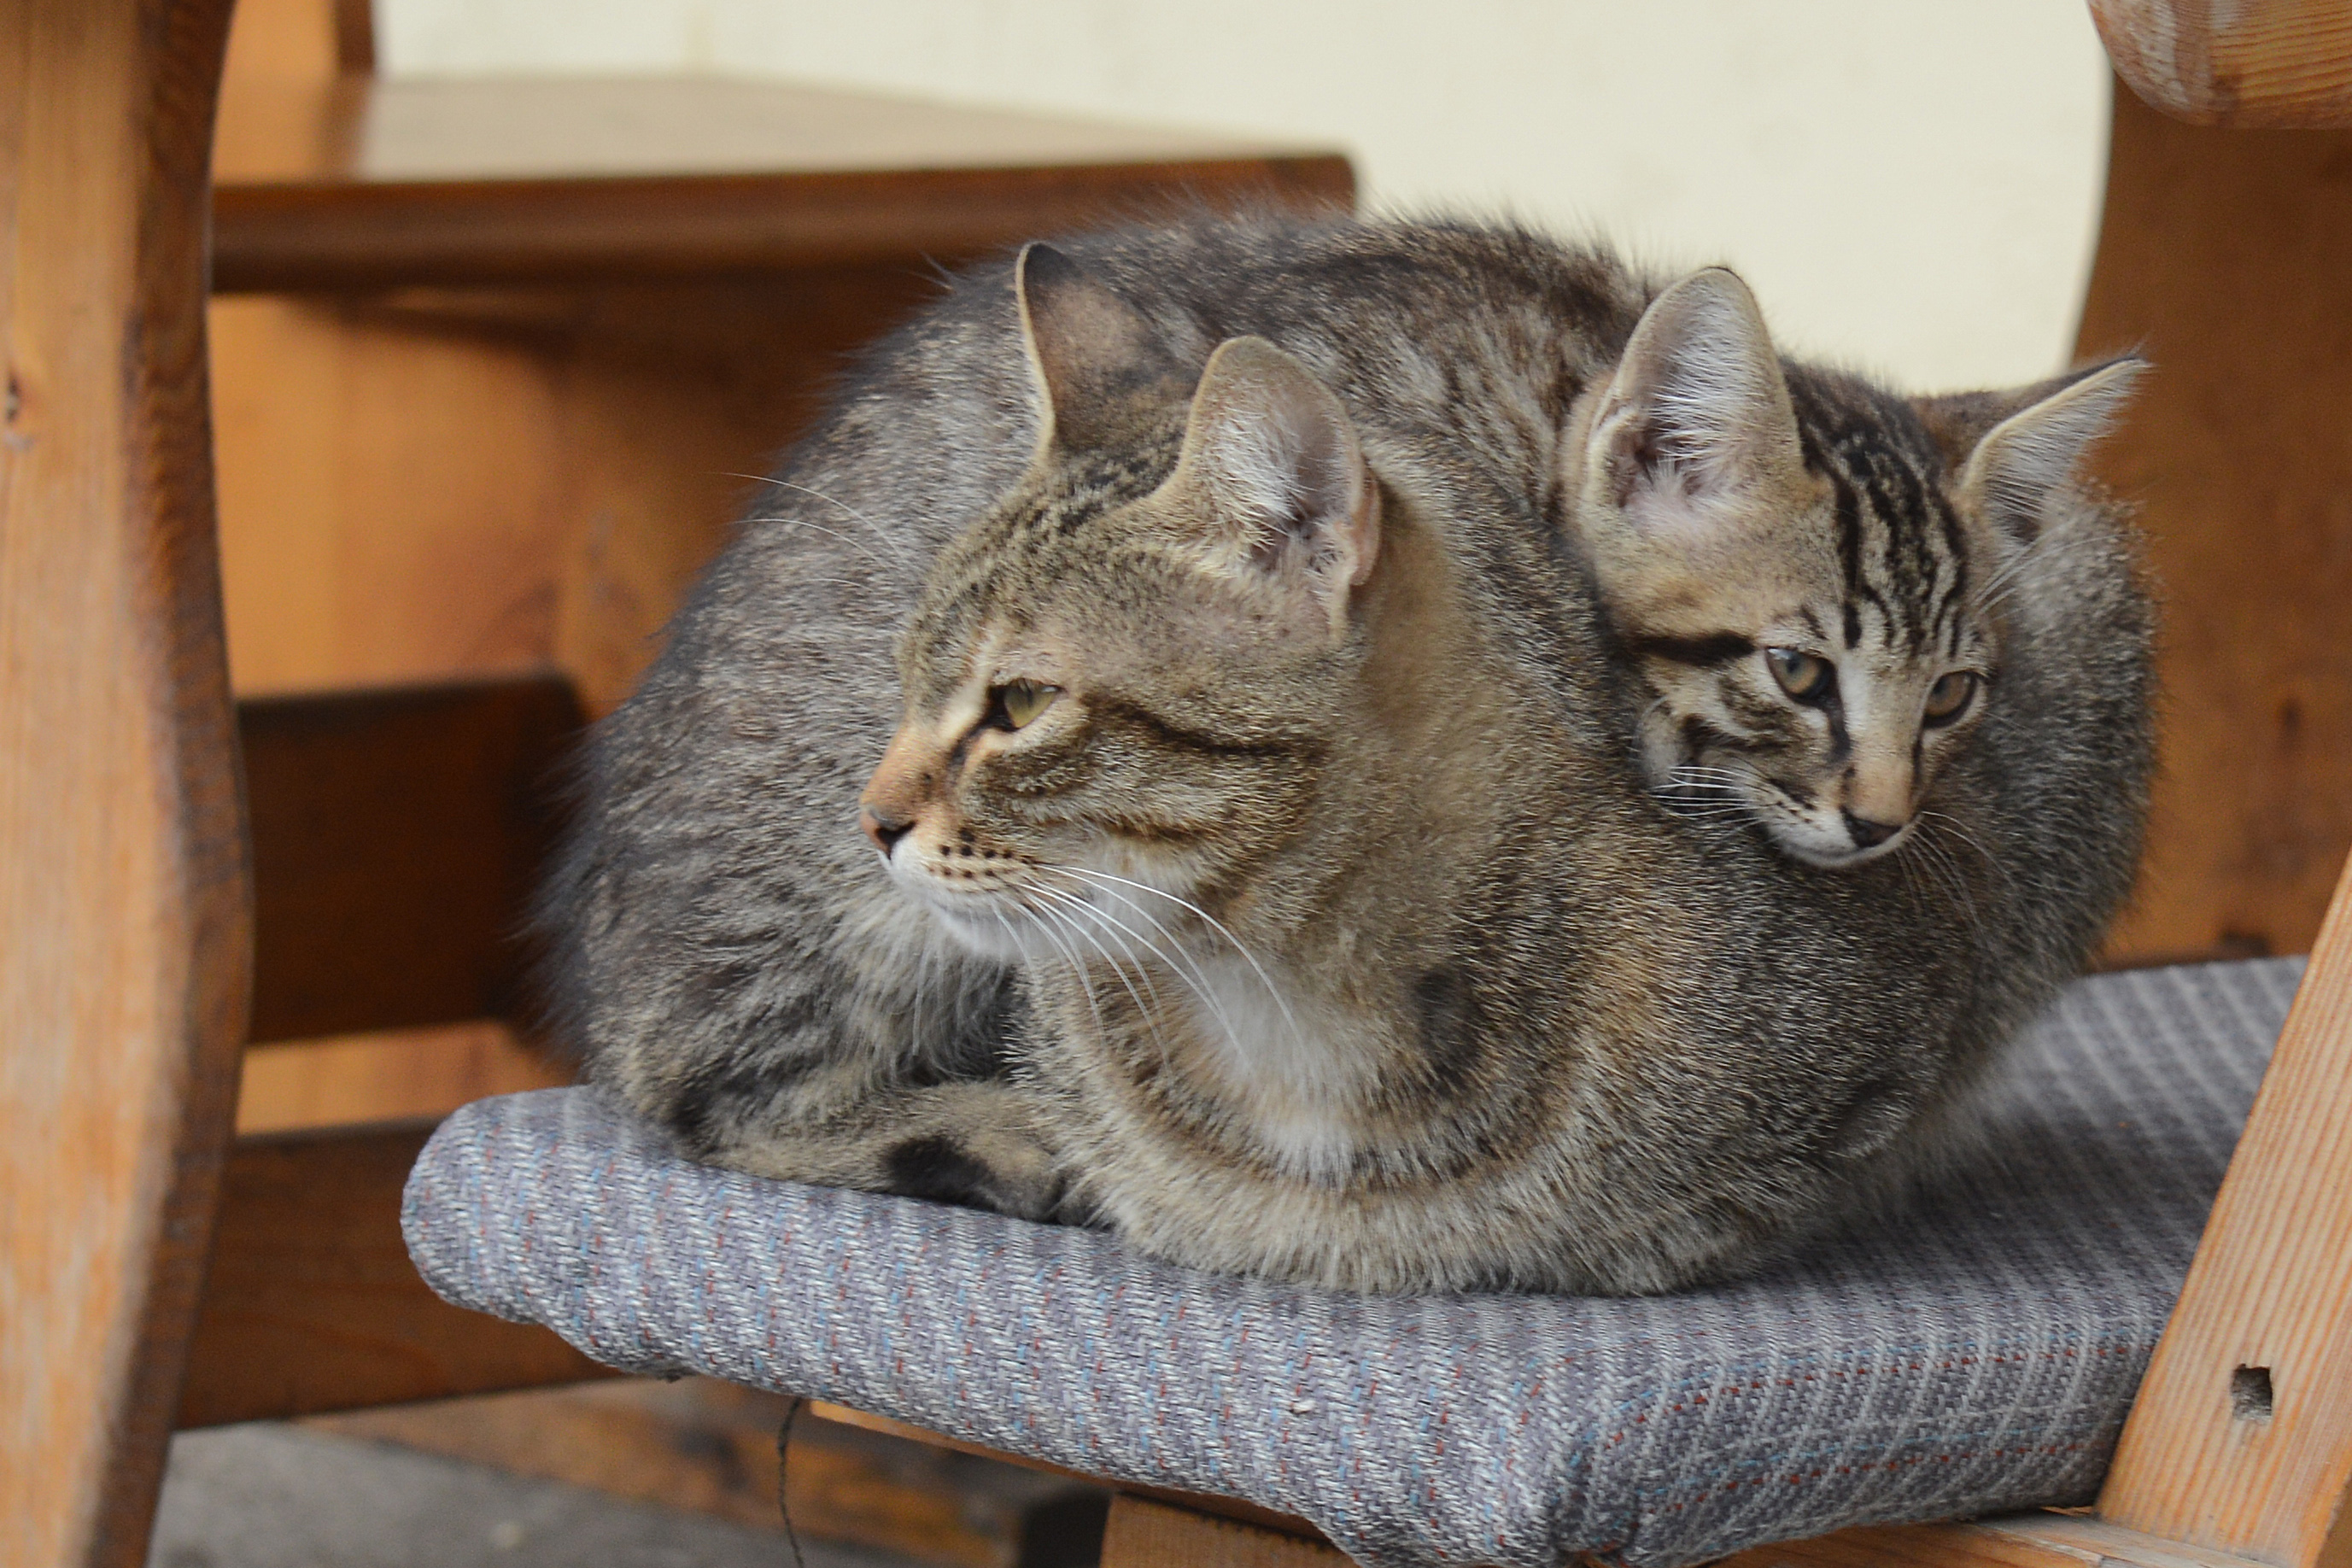
nature, animal, europe, pet, kitten, cat, feline, mammal, nikon, fauna, pets, cats, whiskers, animals, vertebrate, chat, 28, gato, nikkor, chats, streetcats, d800, nikond800, bulgaria, nikkor357028, 3570, burgas, straycats, tabby cat, european shorthair, wild cat, small to medium sized cats, cat like mammal, domestic short haired cat, pixie bob